Emil Løvlien

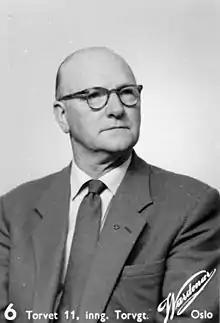

Emil Løvlien (22 September 1899 – 4 June 1973) was a Norwegian forest worker, trade unionist and politician from Løiten Municipality. He represented the Labour Party until the split in 1923, and the Communist Party thereafter. He was the chairman of the Communist Party from 1946 to 1965, and served three terms in the Parliament of Norway.